Abdul Hamid Halim of Kedah

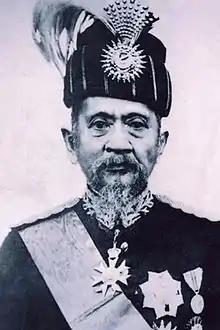
Abdul Hamid Halim of Kedah

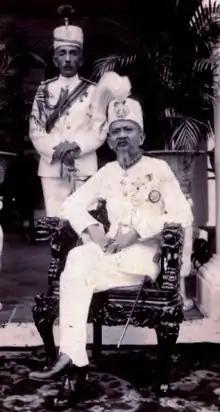
Abdul Hamid Halim Sultan of Kedah

Paduka Sri Sultan Sir Abdul Hamid Halim Shah ibni Almarhum Sultan Ahmad Tajuddin Mukarram Shah (Jawi: ; 4 June 1864 – 13 May 1943) was the 26th Sultan of Kedah and reigned from 1881 to 1943.